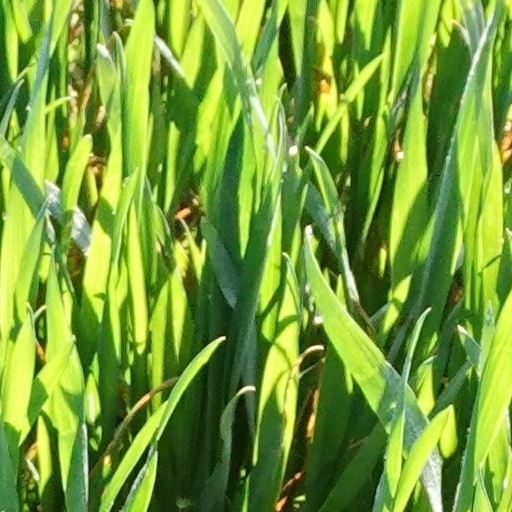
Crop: wheat